List of the Cramps members

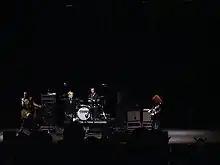
The Cramps performing in 2006.

The Cramps was an American punk rock band from New York City. Formed in April 1976, the group originally consisted of vocalist Lux Interior (Erick Purkhiser), guitarists Poison Ivy (Kristy Wallace) and Bryan Gregory (Gregory Beckerleg), and drummer Pam Balam (Pam Beckerleg). The band remained active until Purkhiser's death on February 4, 2009, when its lineup featured Wallace and drummer Harry Drumdini (Harry Meisenheimer).